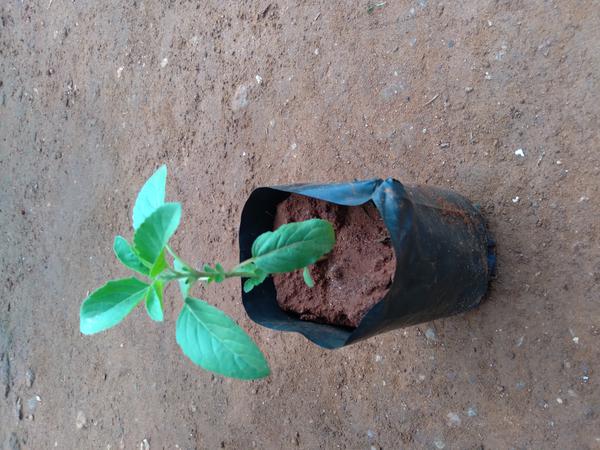
Plant: Tulasi